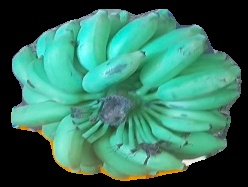
Variety: elakki-bale
Grade: grade2